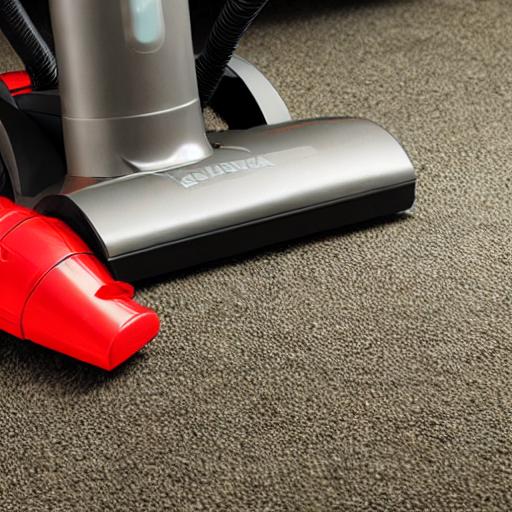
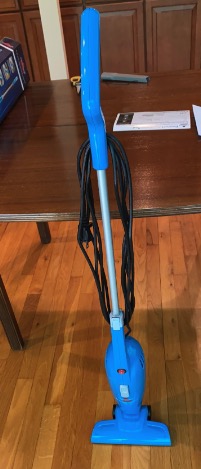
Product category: items_vacuum
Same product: no